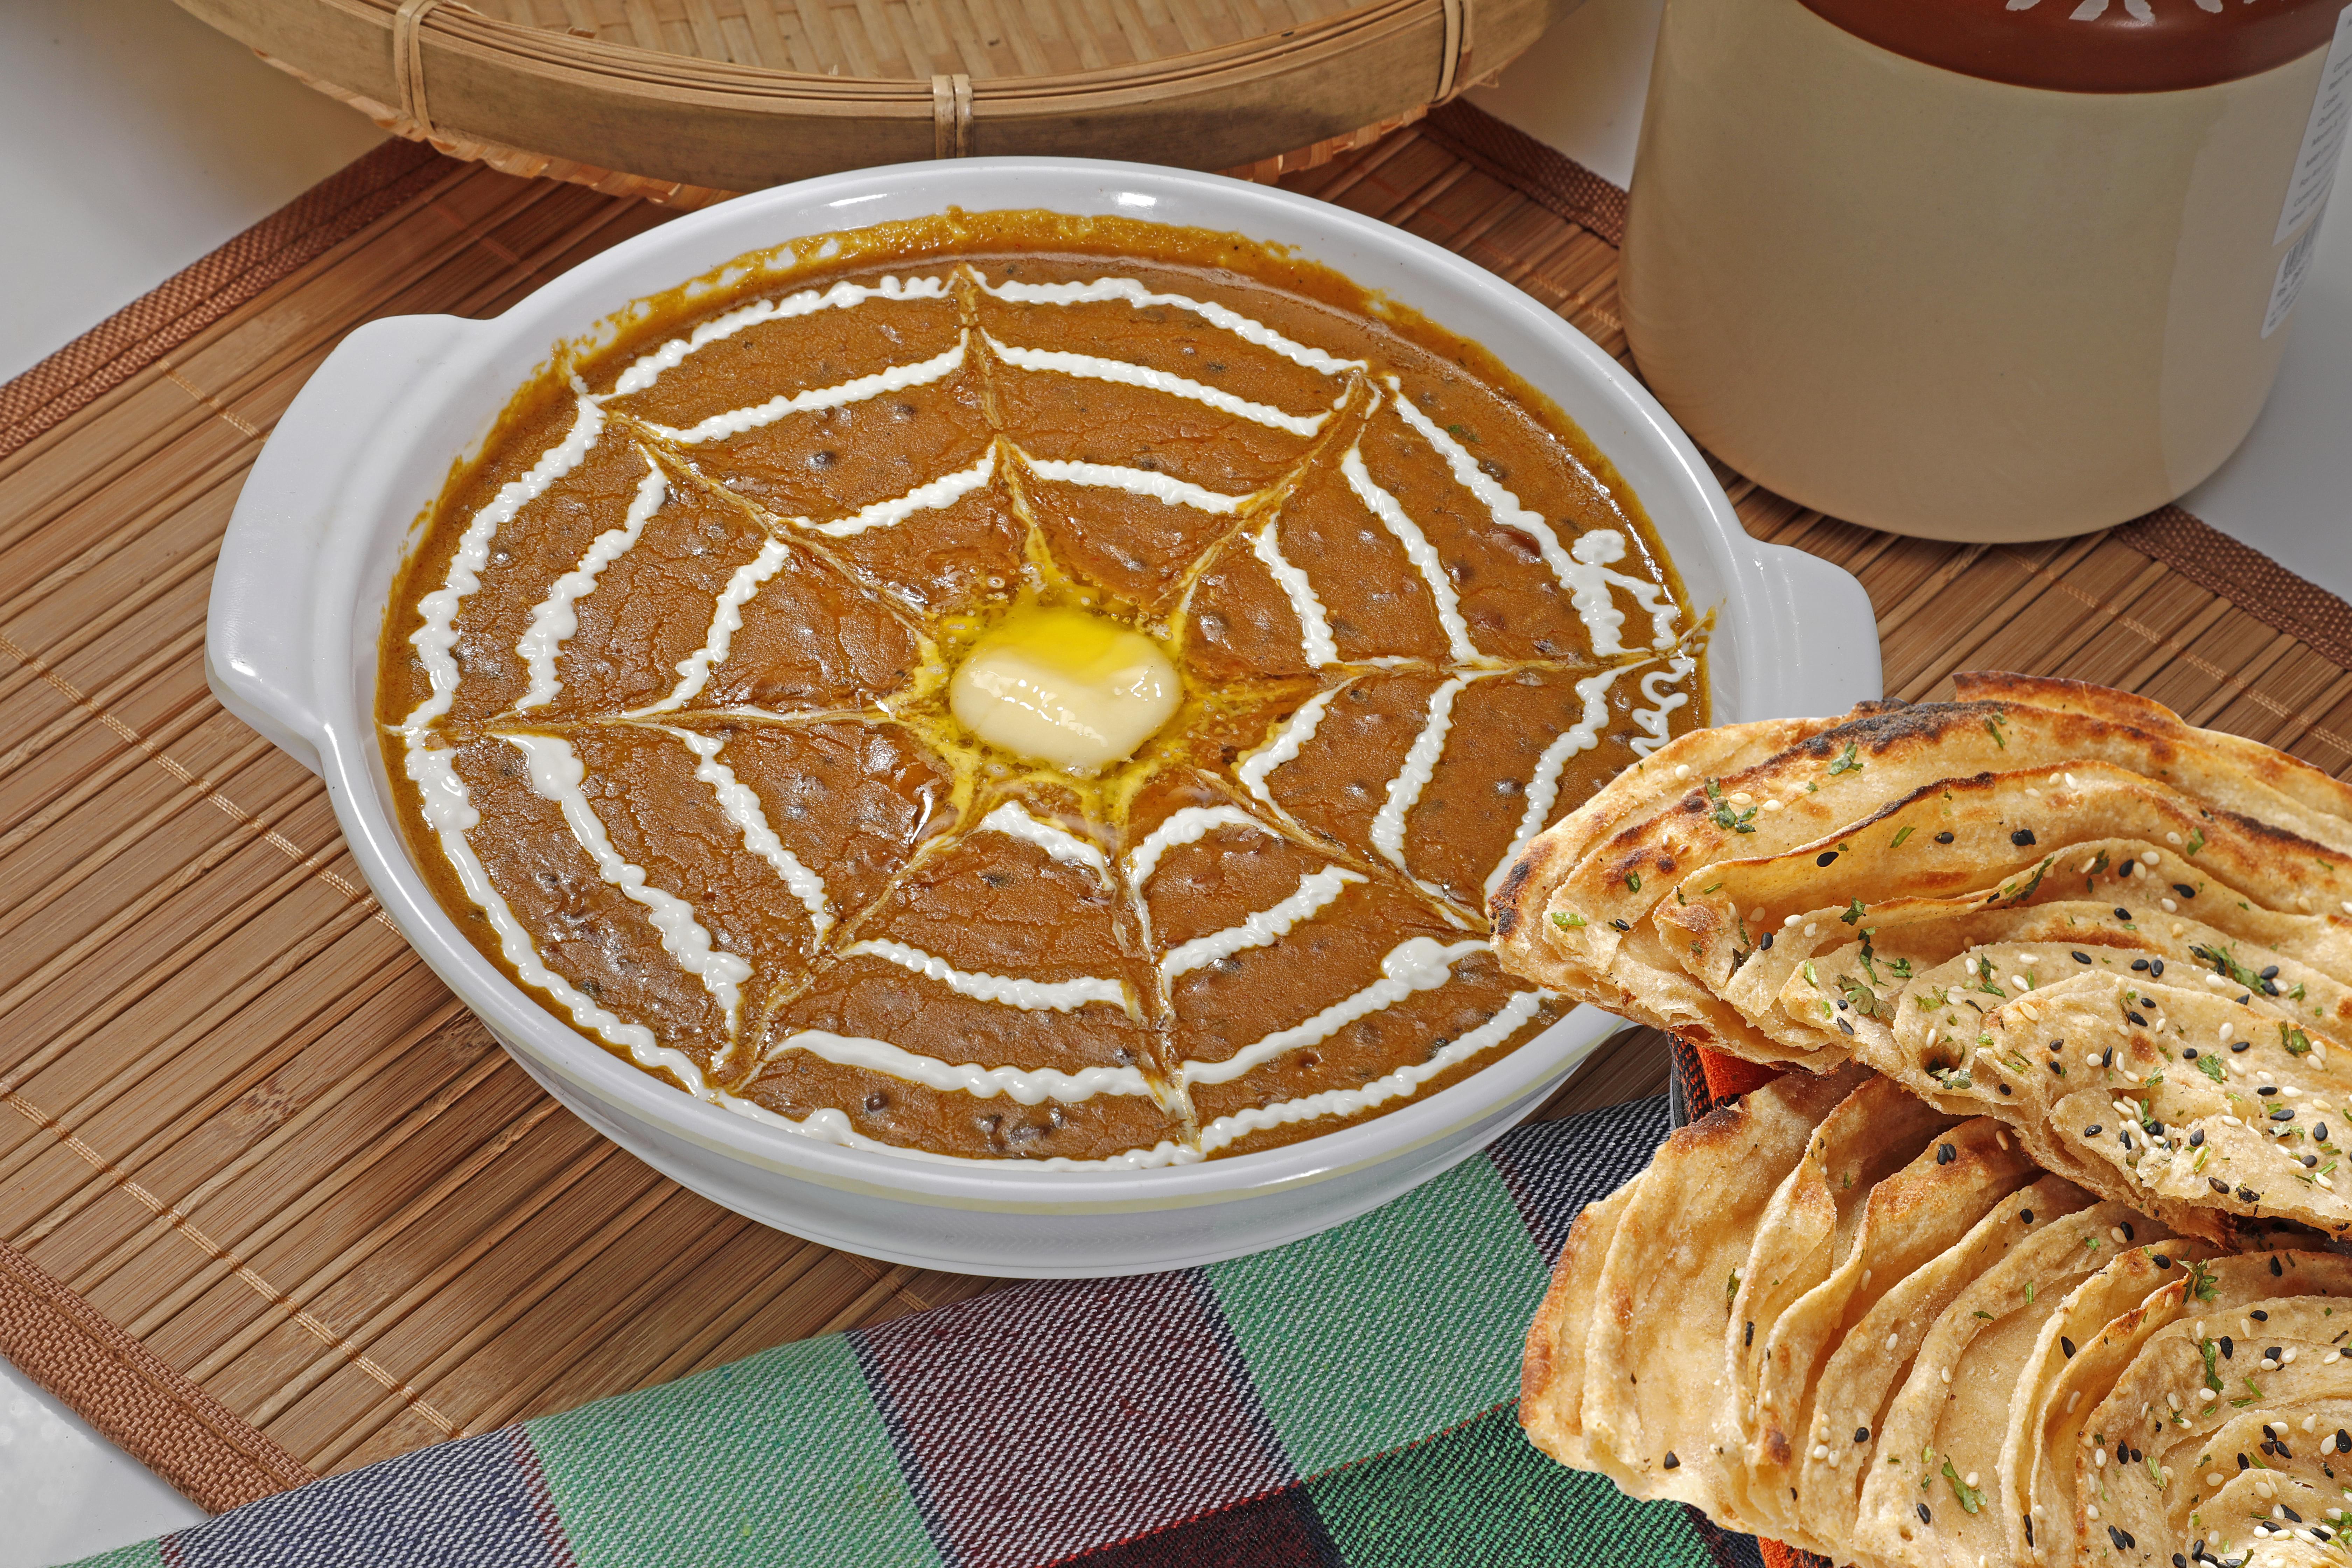
Dish: dal_makhani